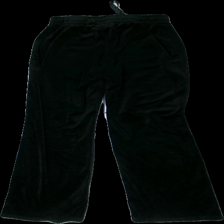
View: back
Type: Trousers
Category: Ladies
Brand: Gina Tricot
Colors: Black
Material: 100% polyester
Cut: Regular
Size: XXS
Season: All
Price range: <50
Recommended usage: Reuse